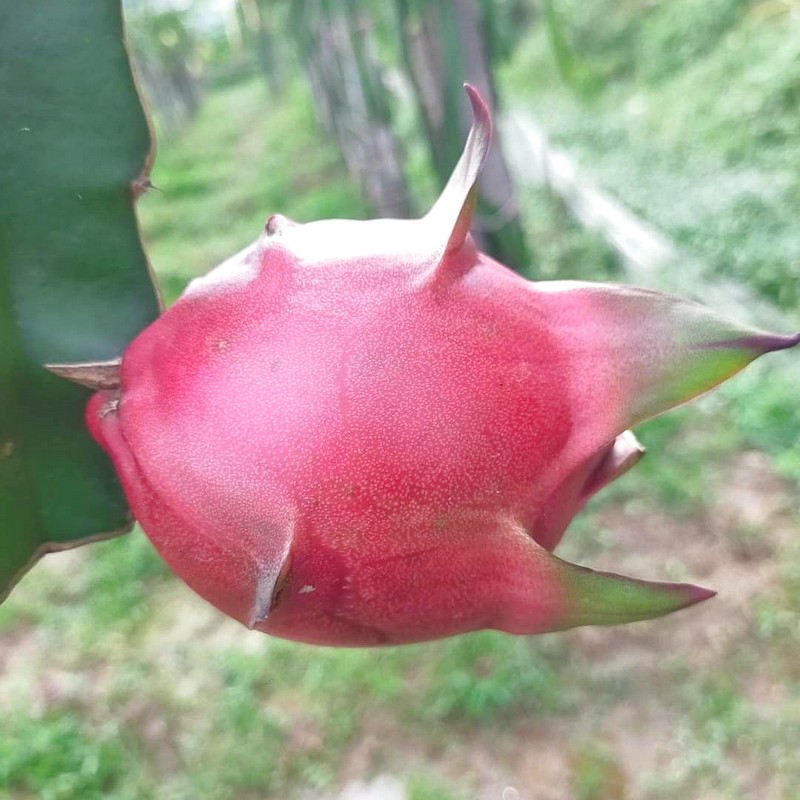
Label: Fresh Dragon Fruit